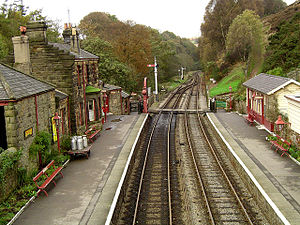
Steder i Harry Potter-universet / Hogsmeade / Hogsmeade Station
Goathland station, der bliver brugt som Hogsmeade station i filmene
Den følgende liste er en oversigt over steder i Harry Potter-universet. Disse fiktive steder eksisterer kun i J.K. Rowlings romanserie Harry Potter.